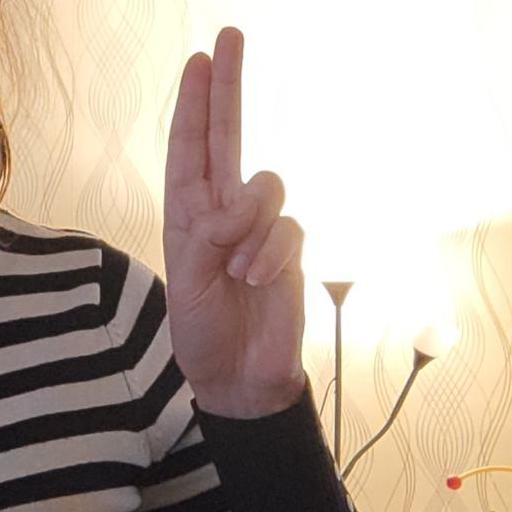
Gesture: two_up